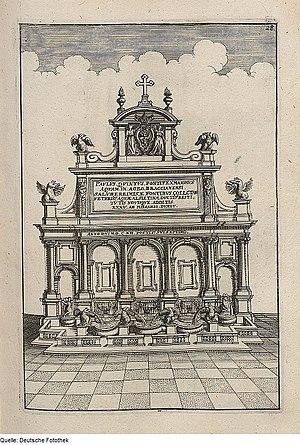
L'aqueduc de l'Aqua Trajana ou aqueduc de Trajan, dixième aqueduc de Rome, est inauguré en 109 apr. J.-C., sous le règne de Trajan. Comme c'est l'un des deux aqueducs construits après la publication du traité de Frontin, les données sur sa construction et son fonctionnement sont limitées. Reconstruit au XVIIᵉ siècle, il est rebaptisé Acqua Paola.